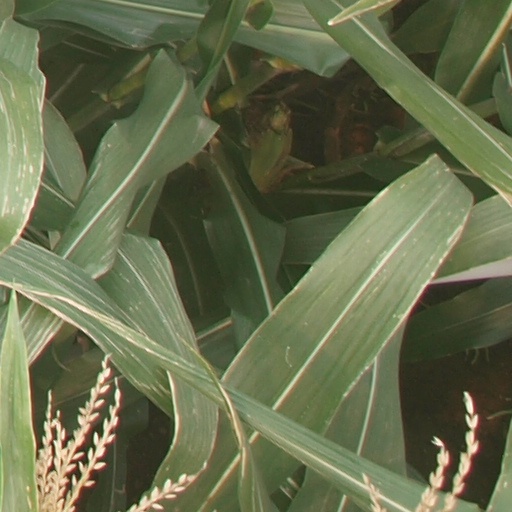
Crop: maize; corn